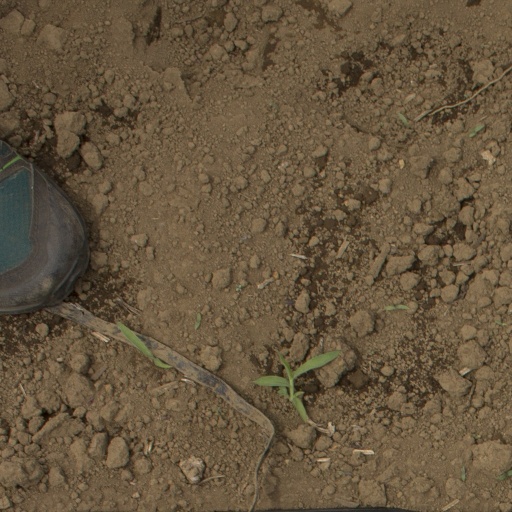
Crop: Jerusalem artichoke